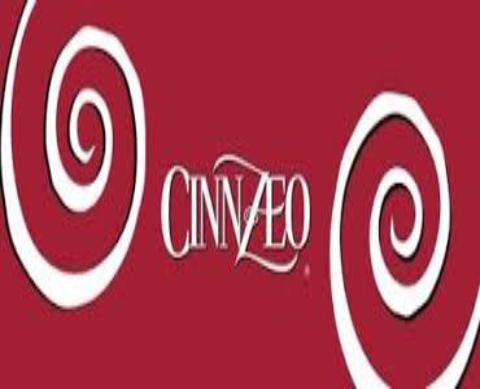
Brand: Cinnzeo
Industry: Food